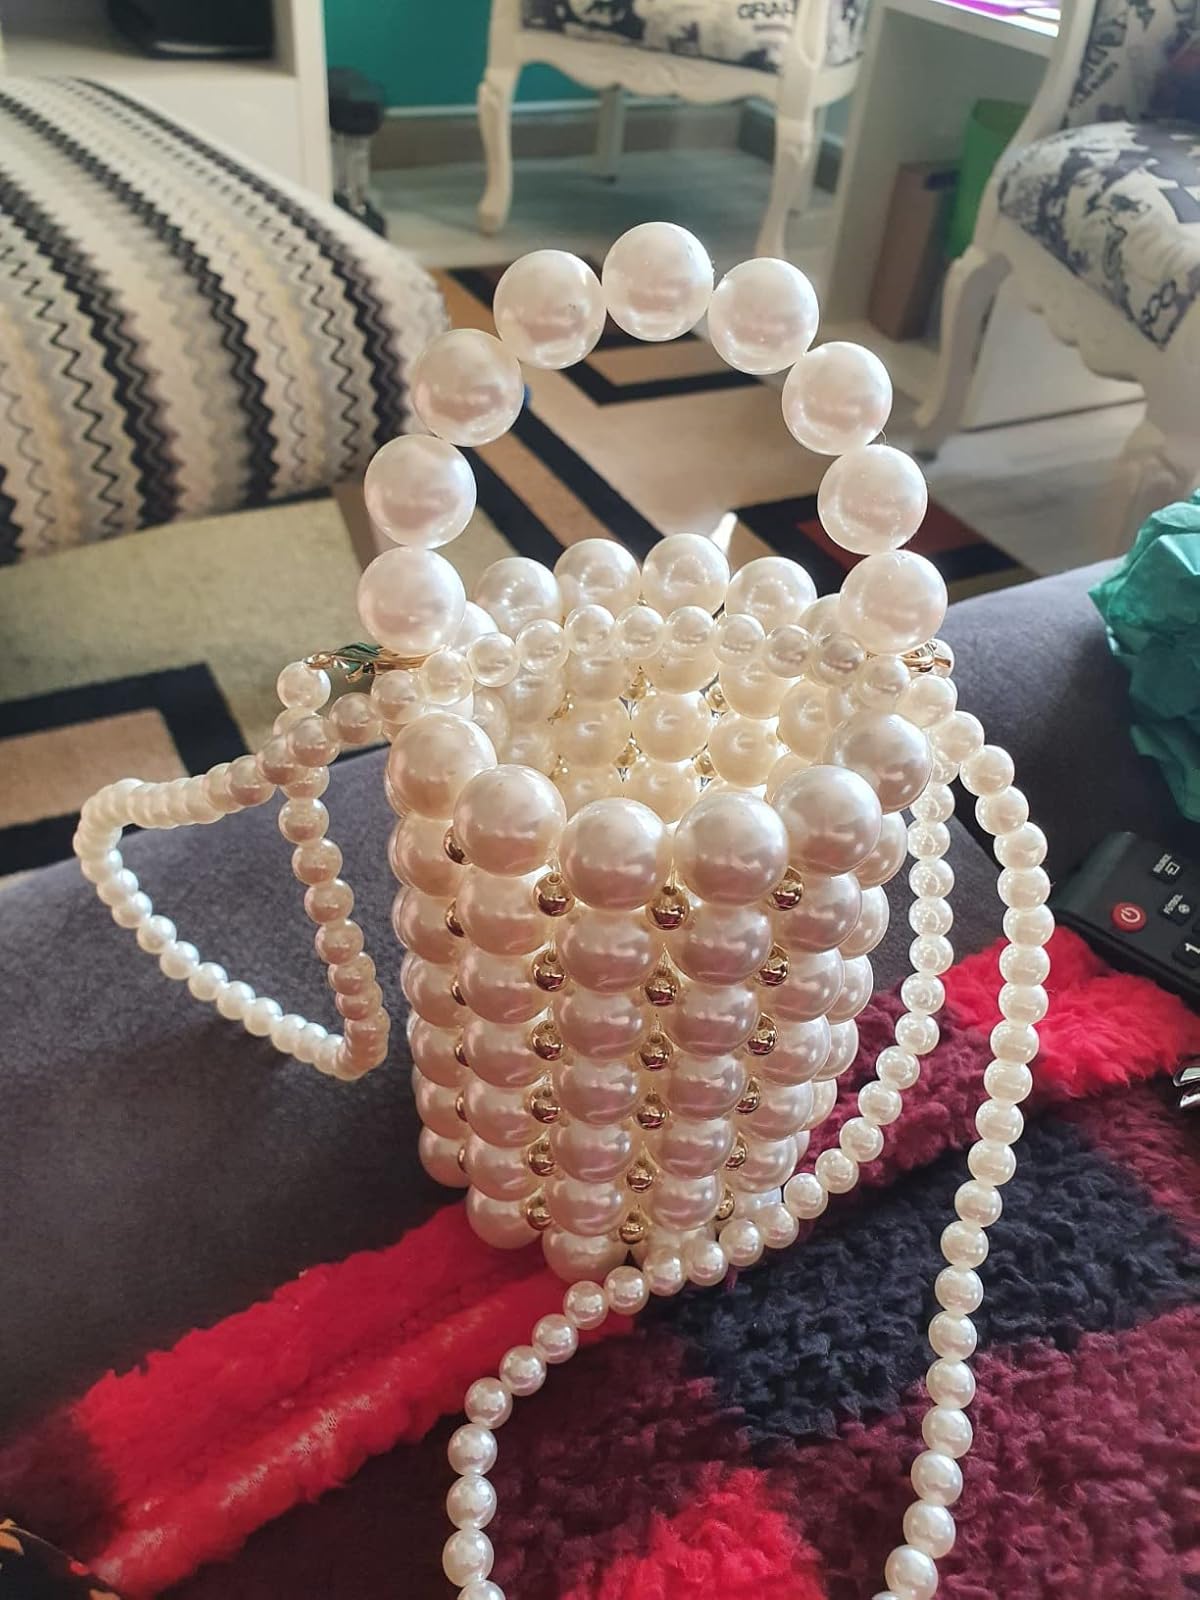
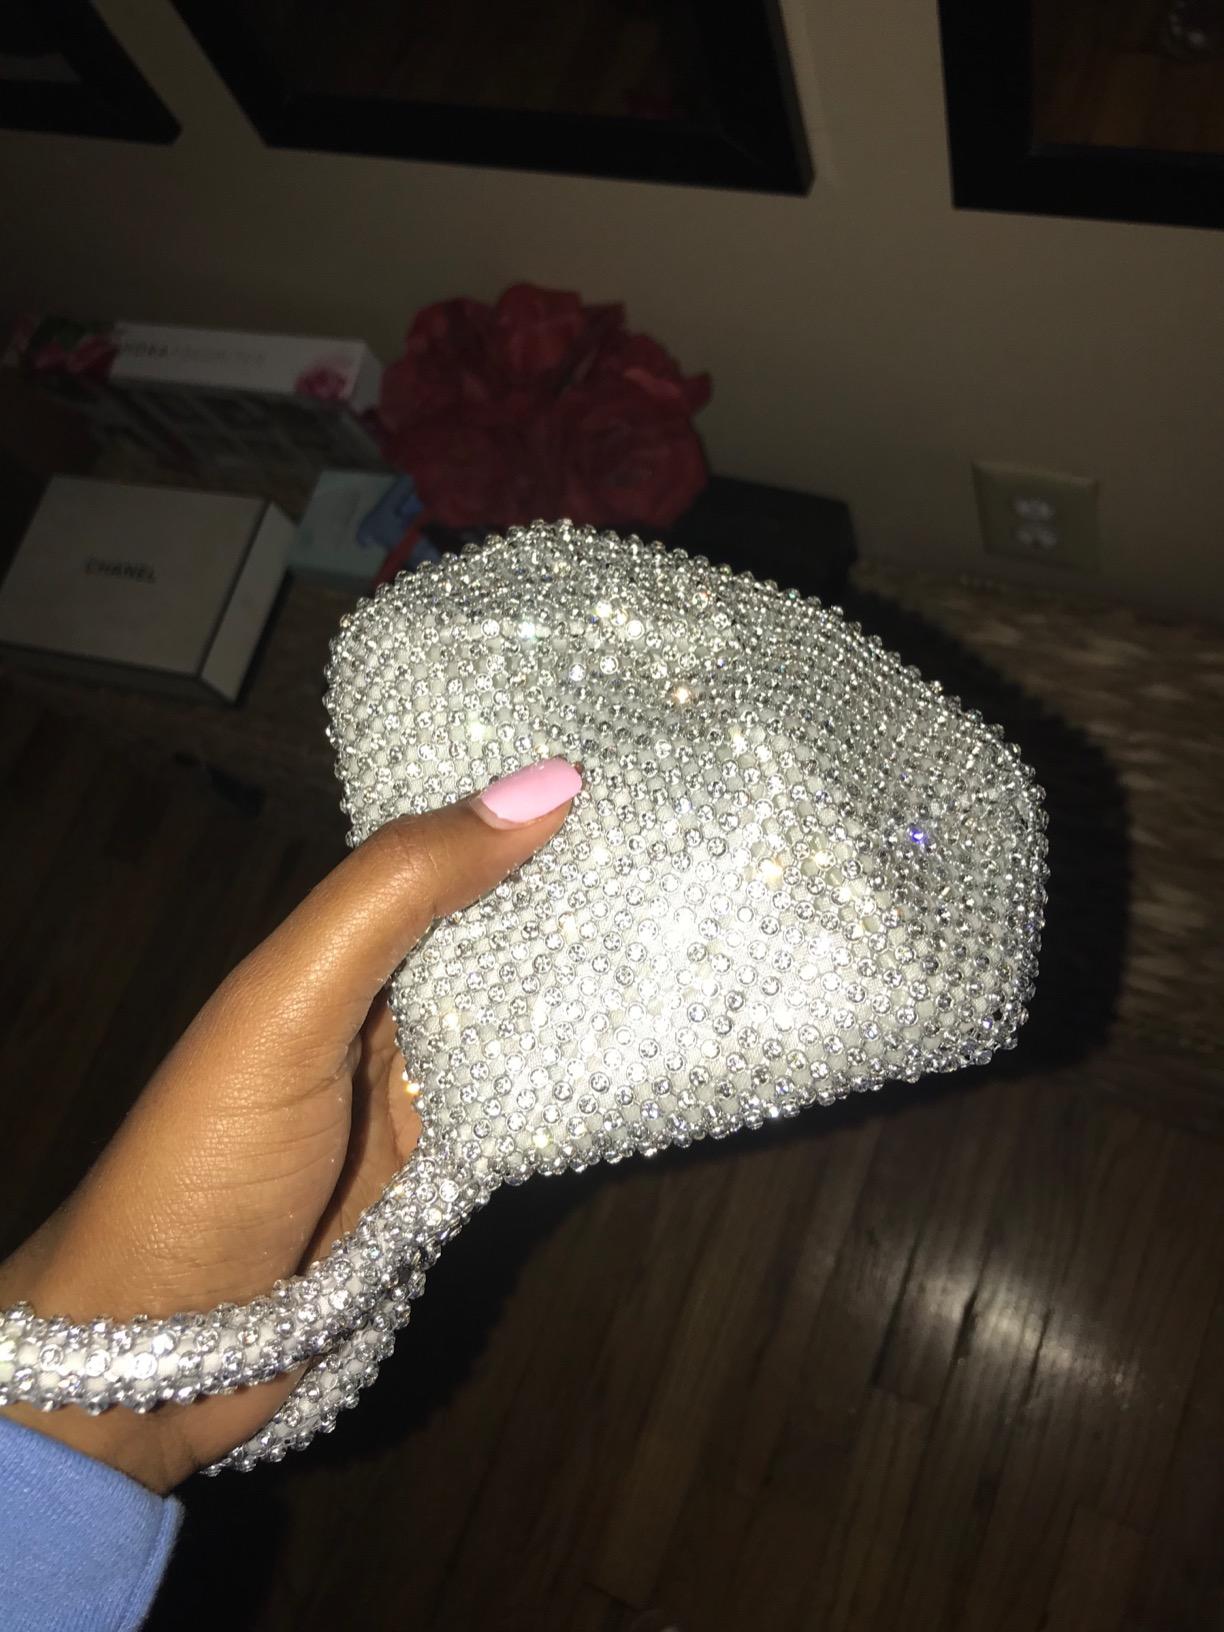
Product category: accessories_handbag
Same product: no